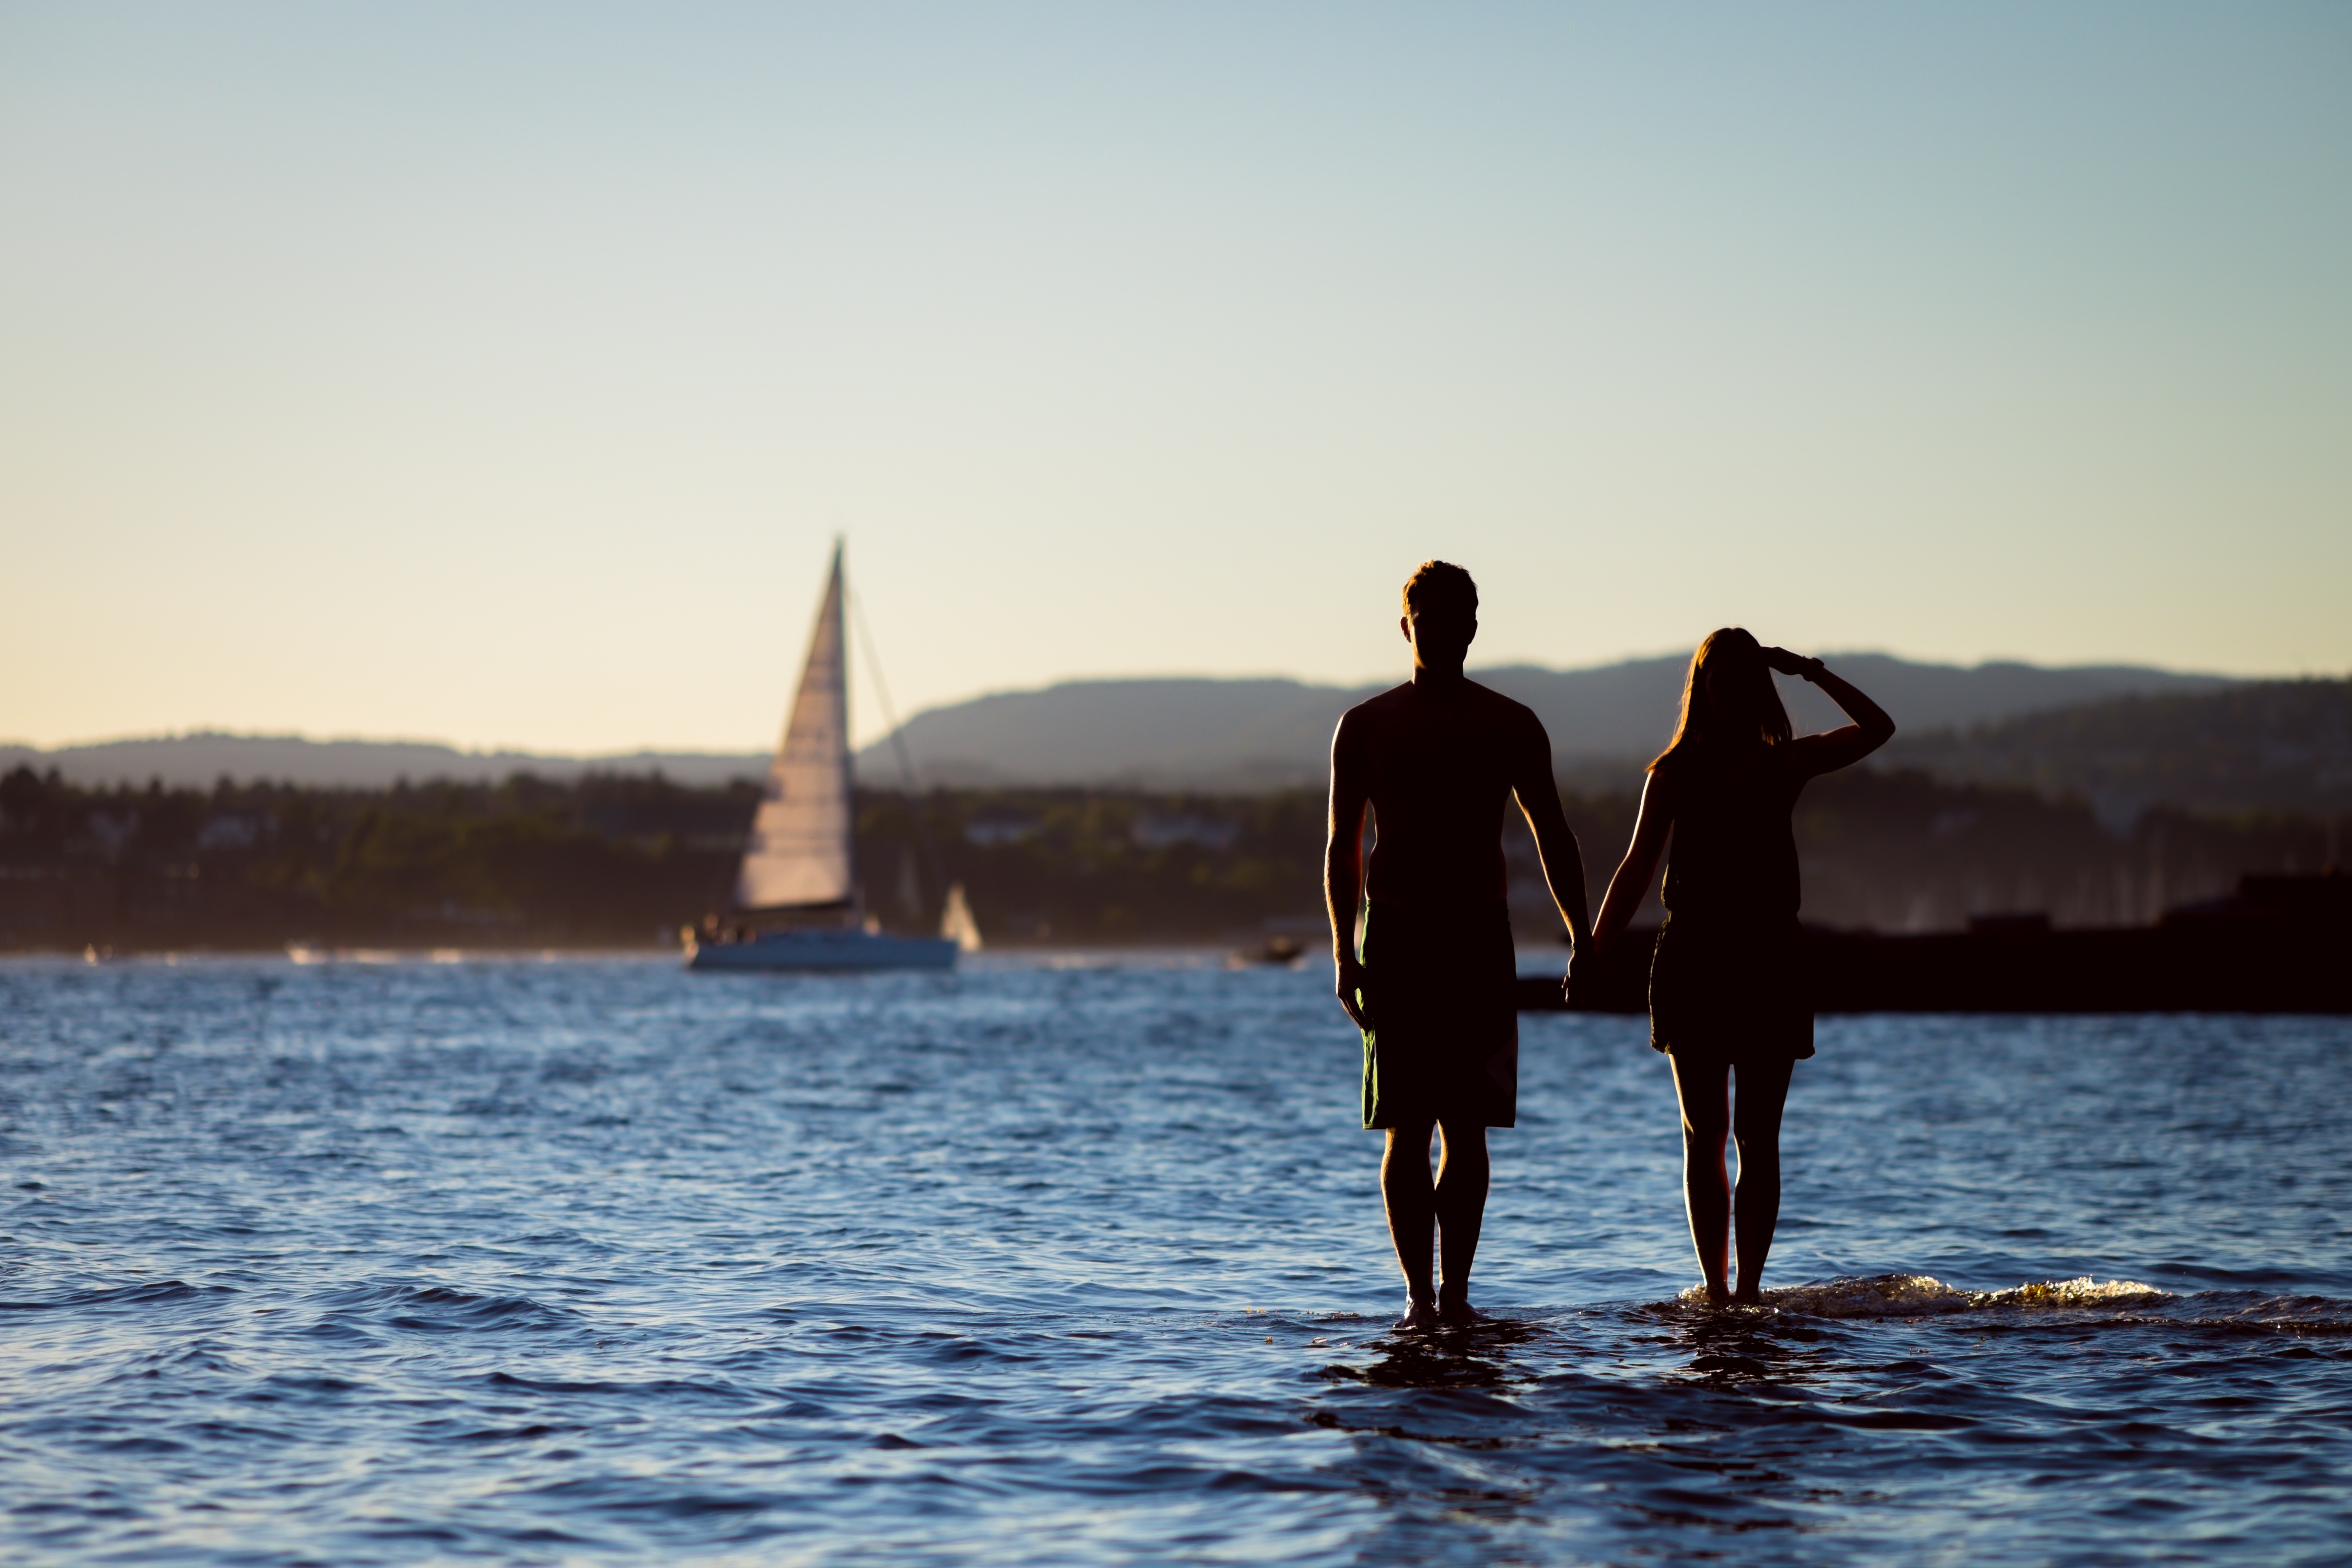
beach, sea, coast, water, ocean, horizon, sunset, boat, sunlight, morning, shore, wave, lake, evening, bay, sail boat, body of water, surfing equipment and supplies